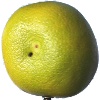
Label: pomelo_sweetie